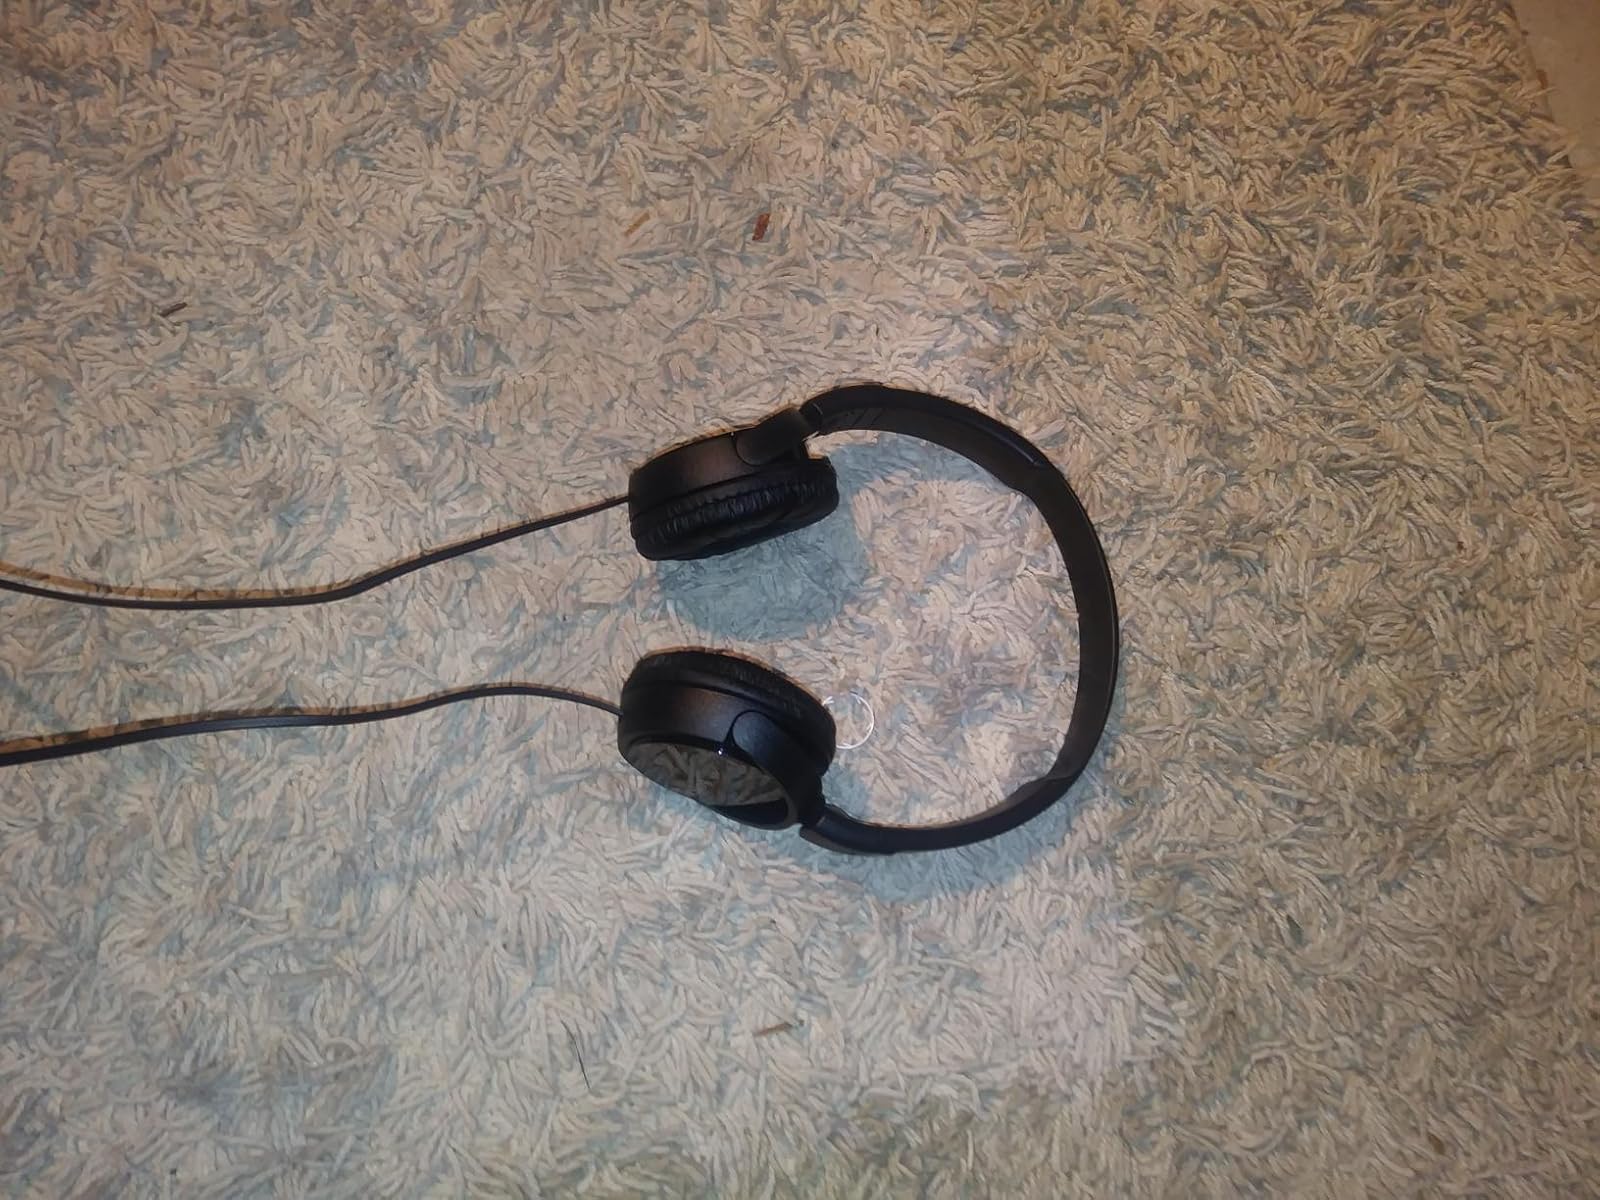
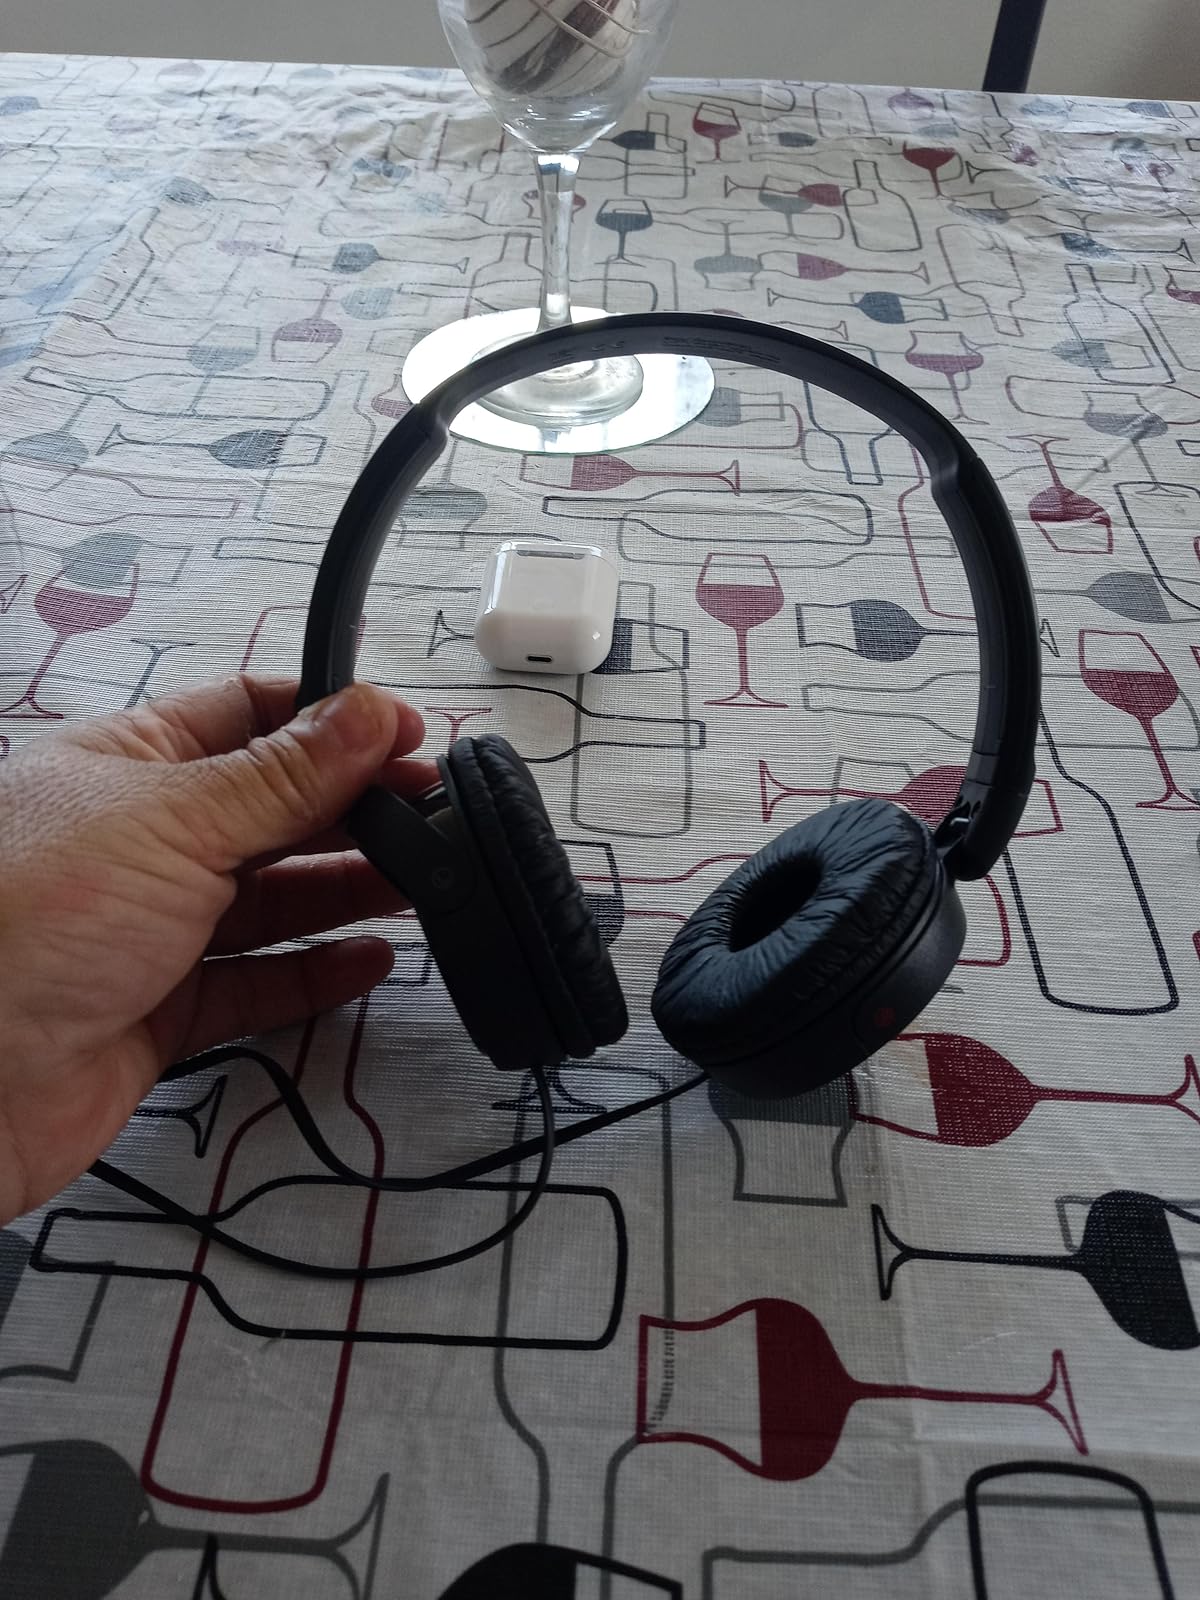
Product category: headphones
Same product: yes